Onni Okkonen

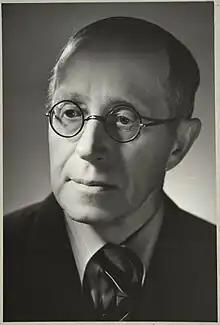
Onni Okkonen in the 1930s.

Onni Okkonen (20 August 1886 – 18 May 1962) was a Finnish art historian based at the University of Helsinki.